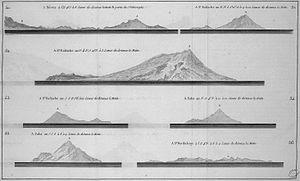
Plan coupe de diverses îles des Antilles réalisé lors de l'expédition de Verdun de la Crenne en 1771-1772. Dessin de Pierre Ozanne, membre de l'expédition, mais référencé sous le nom de son frère, Nicolas Ozanne. Document extrait des Illustrations de Voyage fait par ordre du roi en 1771 et 1772 en diverses parties de l'Europe.
Jean-René Antoine de Verdun, marquis de la Crenne, né le 5 avril 1741 au château de la Crenne à Aucey dans la Manche et décédé le 3 août 1805 à Versailles, est un officier de marine et scientifique français des XVIIᵉ et XIXᵉ siècles. Il participe à la guerre de Sept Ans et à la guerre d'indépendance des États-Unis. Il termine sa carrière avec le grade de chef d'escadre et prend sa retraite en 1791, pendant la Révolution française.